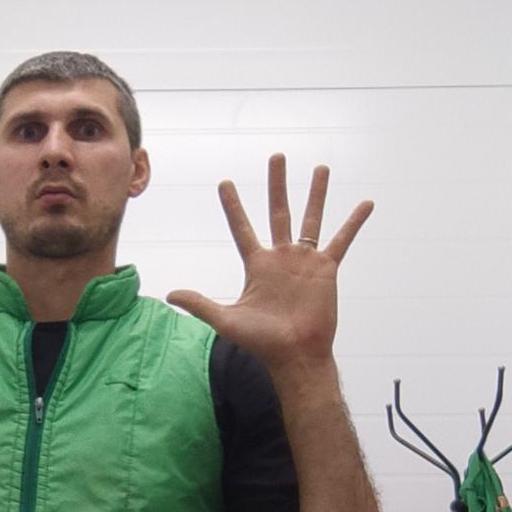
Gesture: palm